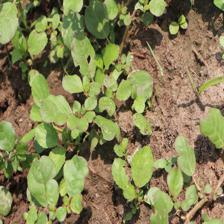
Label: BroadLeafWeed